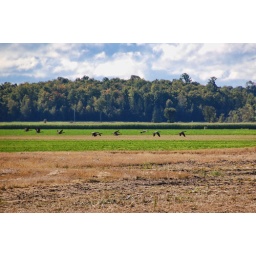
We spotted geese flying low over the farmer's fields